Pope Damasus II

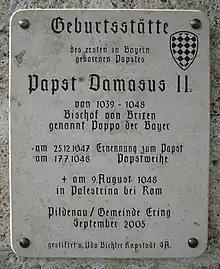
Plaque in Pildenau marking Damasus II's birthplace

Born into an ancient Bavarian House of Babonen, Poppo was a younger son of Count Poppo II von Rott. He became the Bishop of Brixen in Tyrol in 1040, upon nomination by King Henry III. He was already consecrated by 16 January 1040. Poppo was also a key advisor to King Henry III of Germany and travelled with him to Italy for his imperial coronation in 1046.